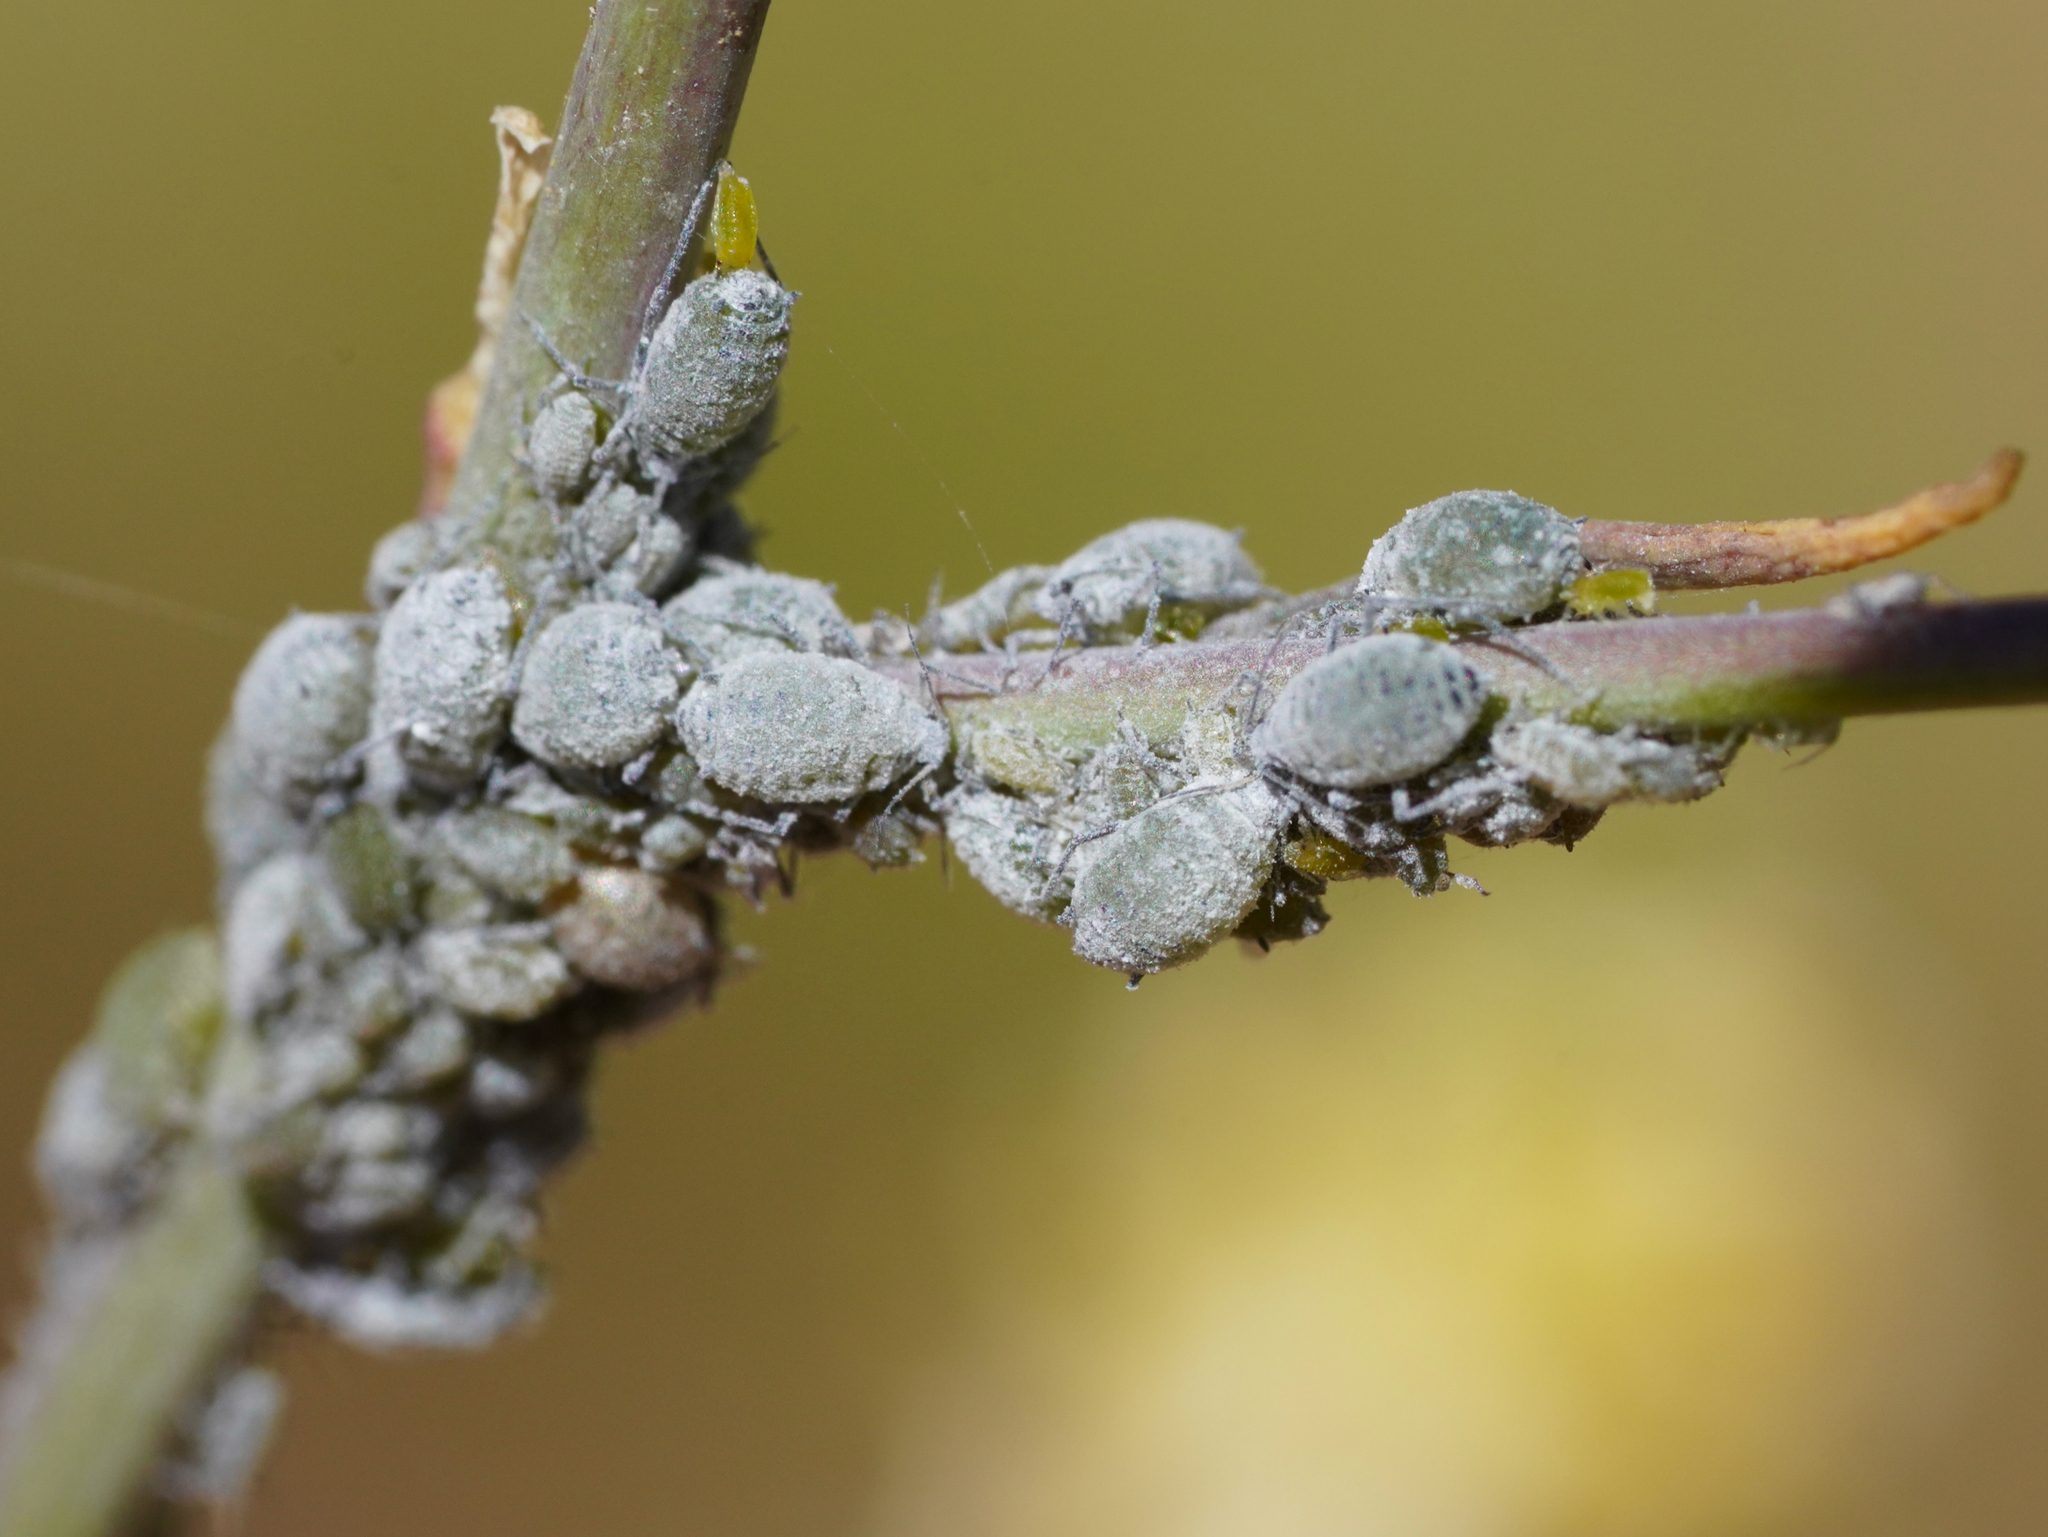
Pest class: cabbage_aphid